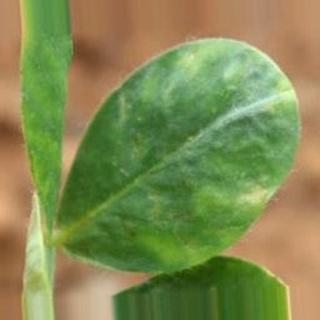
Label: groundnut_nutrition_deficiency